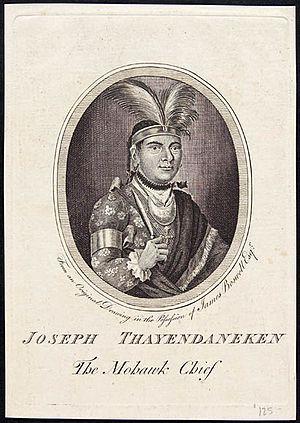
Joseph Thayendaneken, chef Mohawk, 1776.